Life Risking Romance

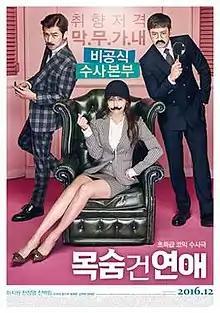
Theatrical release poster

Life Risking Romance is a 2016 South Korean-Chinese film directed by Song Min-kyu. It stars Ha Ji-won, Chun Jung-myung and Chen Bolin.